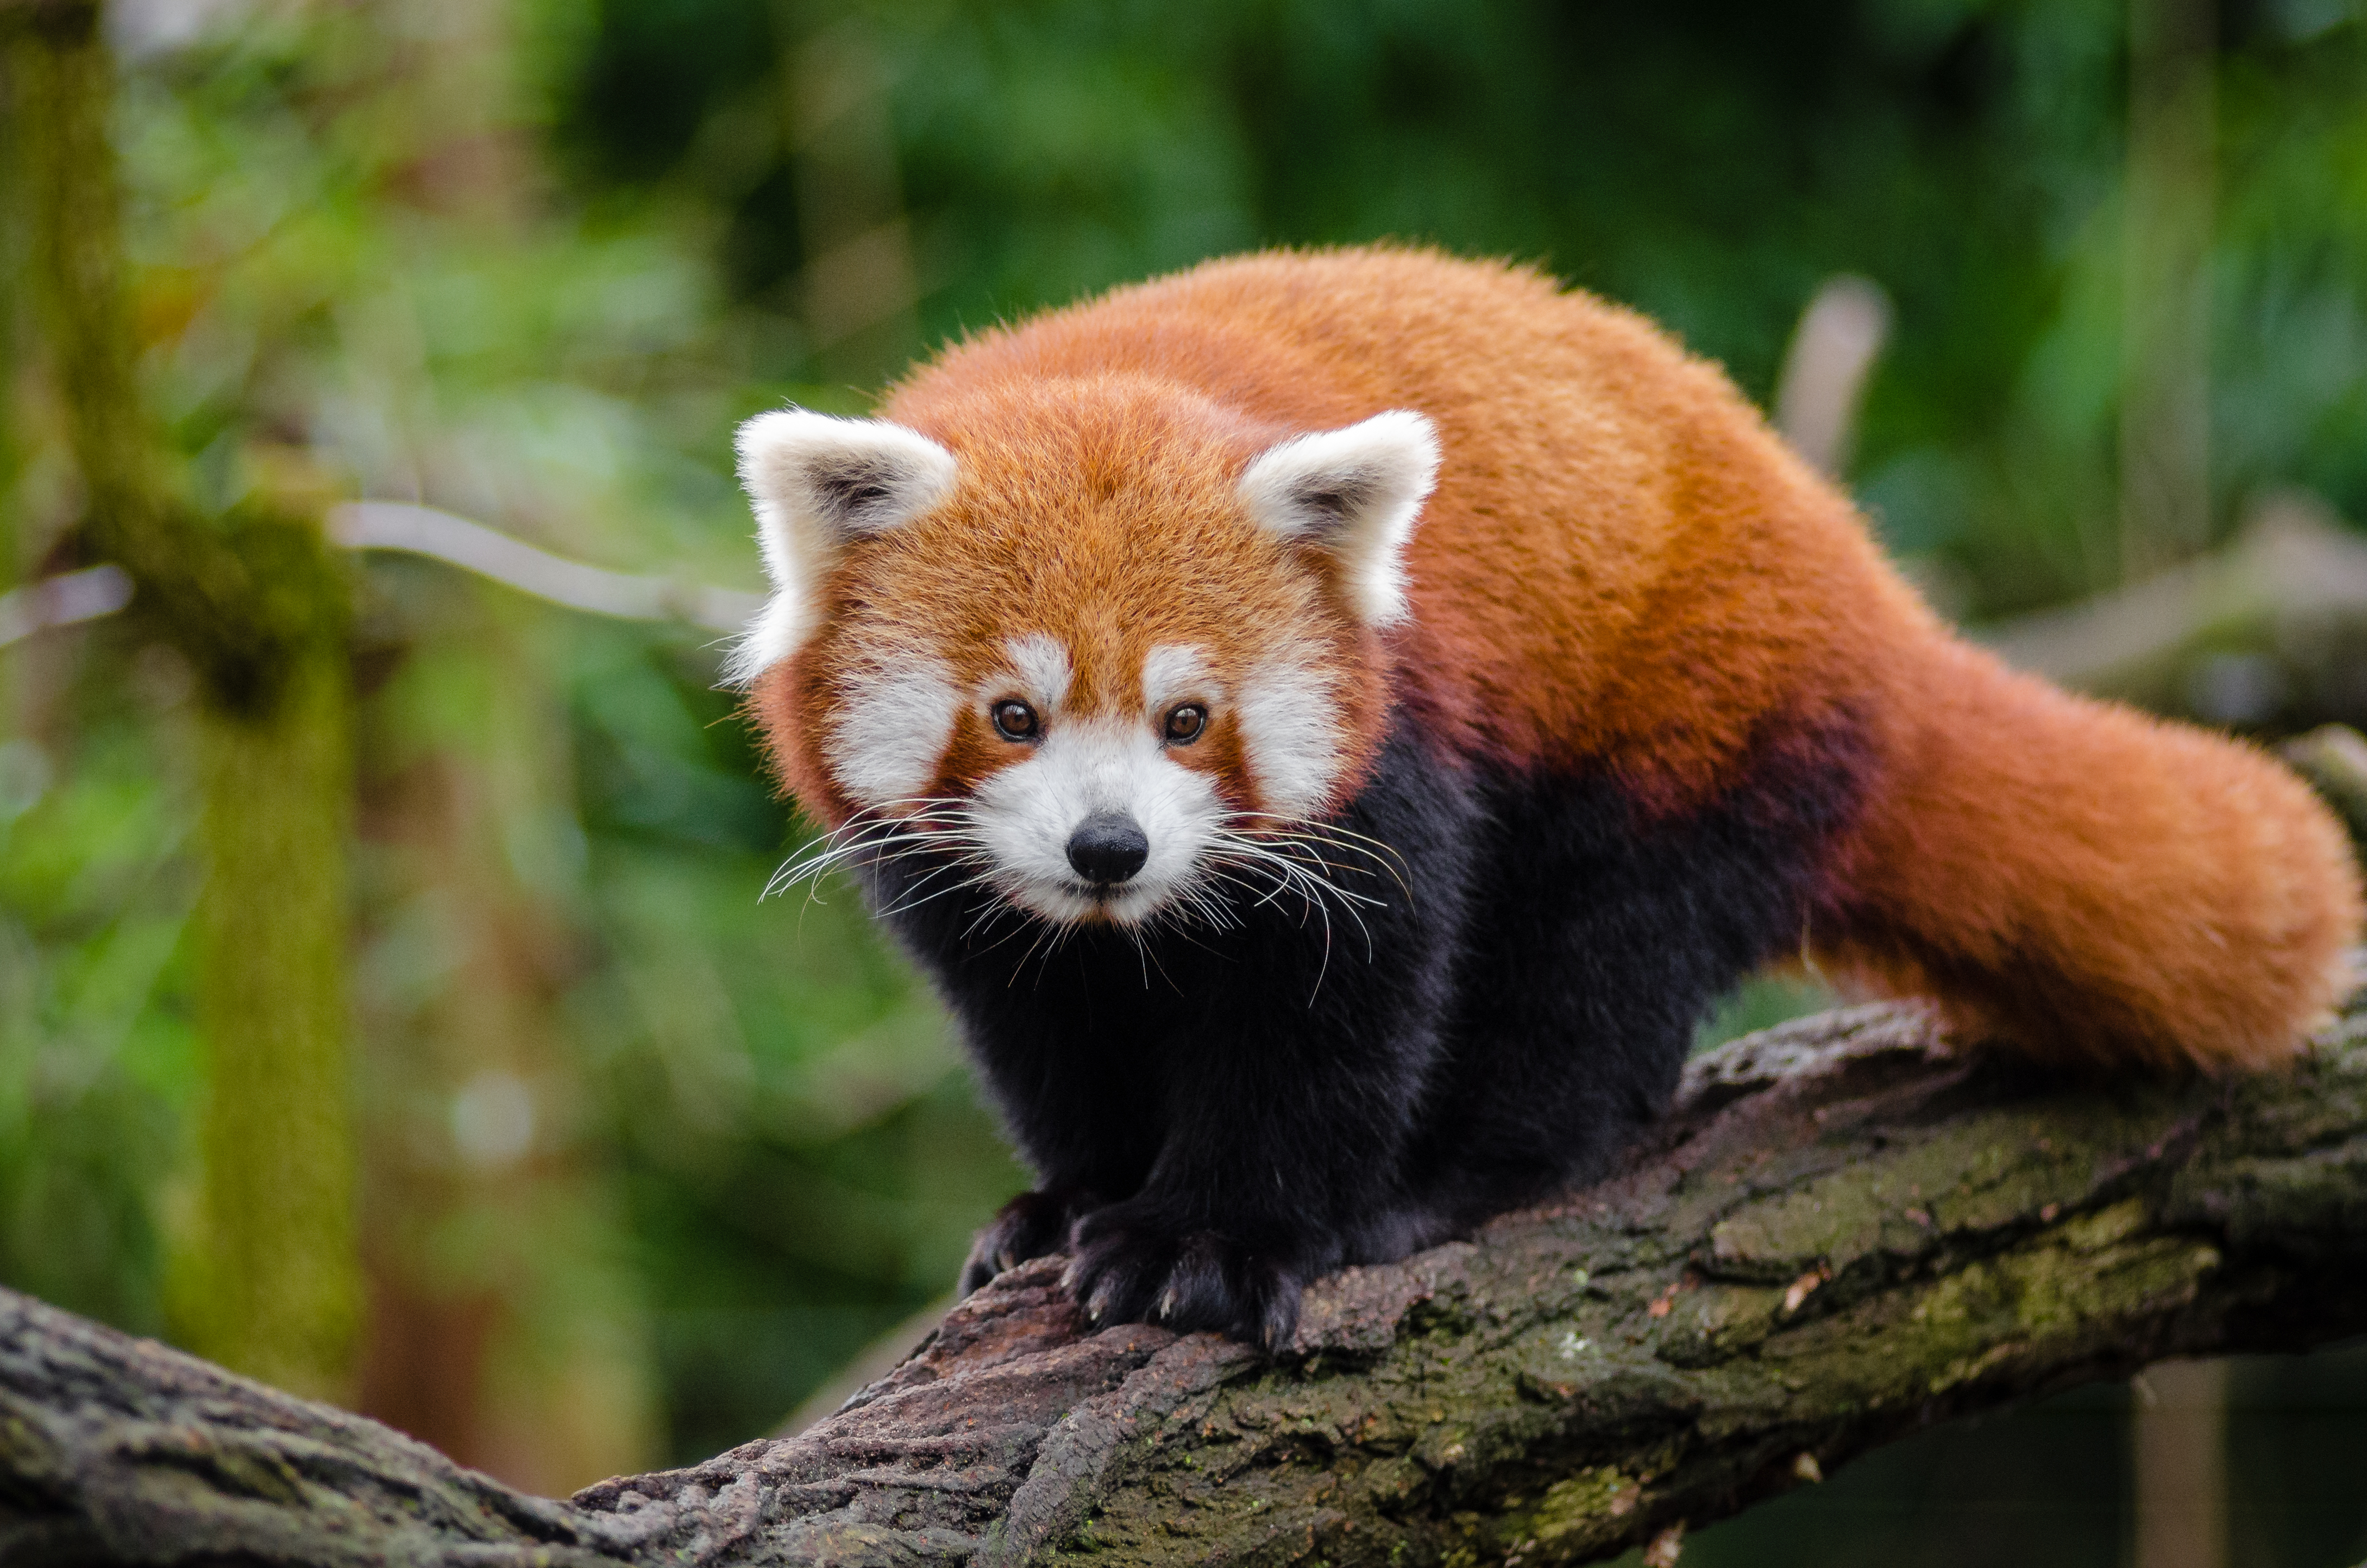
tree, nature, cold, winter, bokeh, vintage, sweet, feet, animal, cute, male, wildlife, zoo, fur, orange, young, green, high, red, foot, mammal, nikon, fauna, red panda, panda, 2015, face, nose, paw, tail, animals, ears, endangered, vertebrate, germany, deutschland, natur, paws, tier, iso, fell, gesicht, baum, adorable, bamboo, d7000, roter, kleiner, niedlich, sues, suess, species, bedrohte, tierart, tierpark, jungtier, jung, ohren, schwanz, nase, bedroht, ailurus, fulgens, mozilla, firefox, wochenende, weekend, kalt, gr n, s s, m nnlich, dog breed group